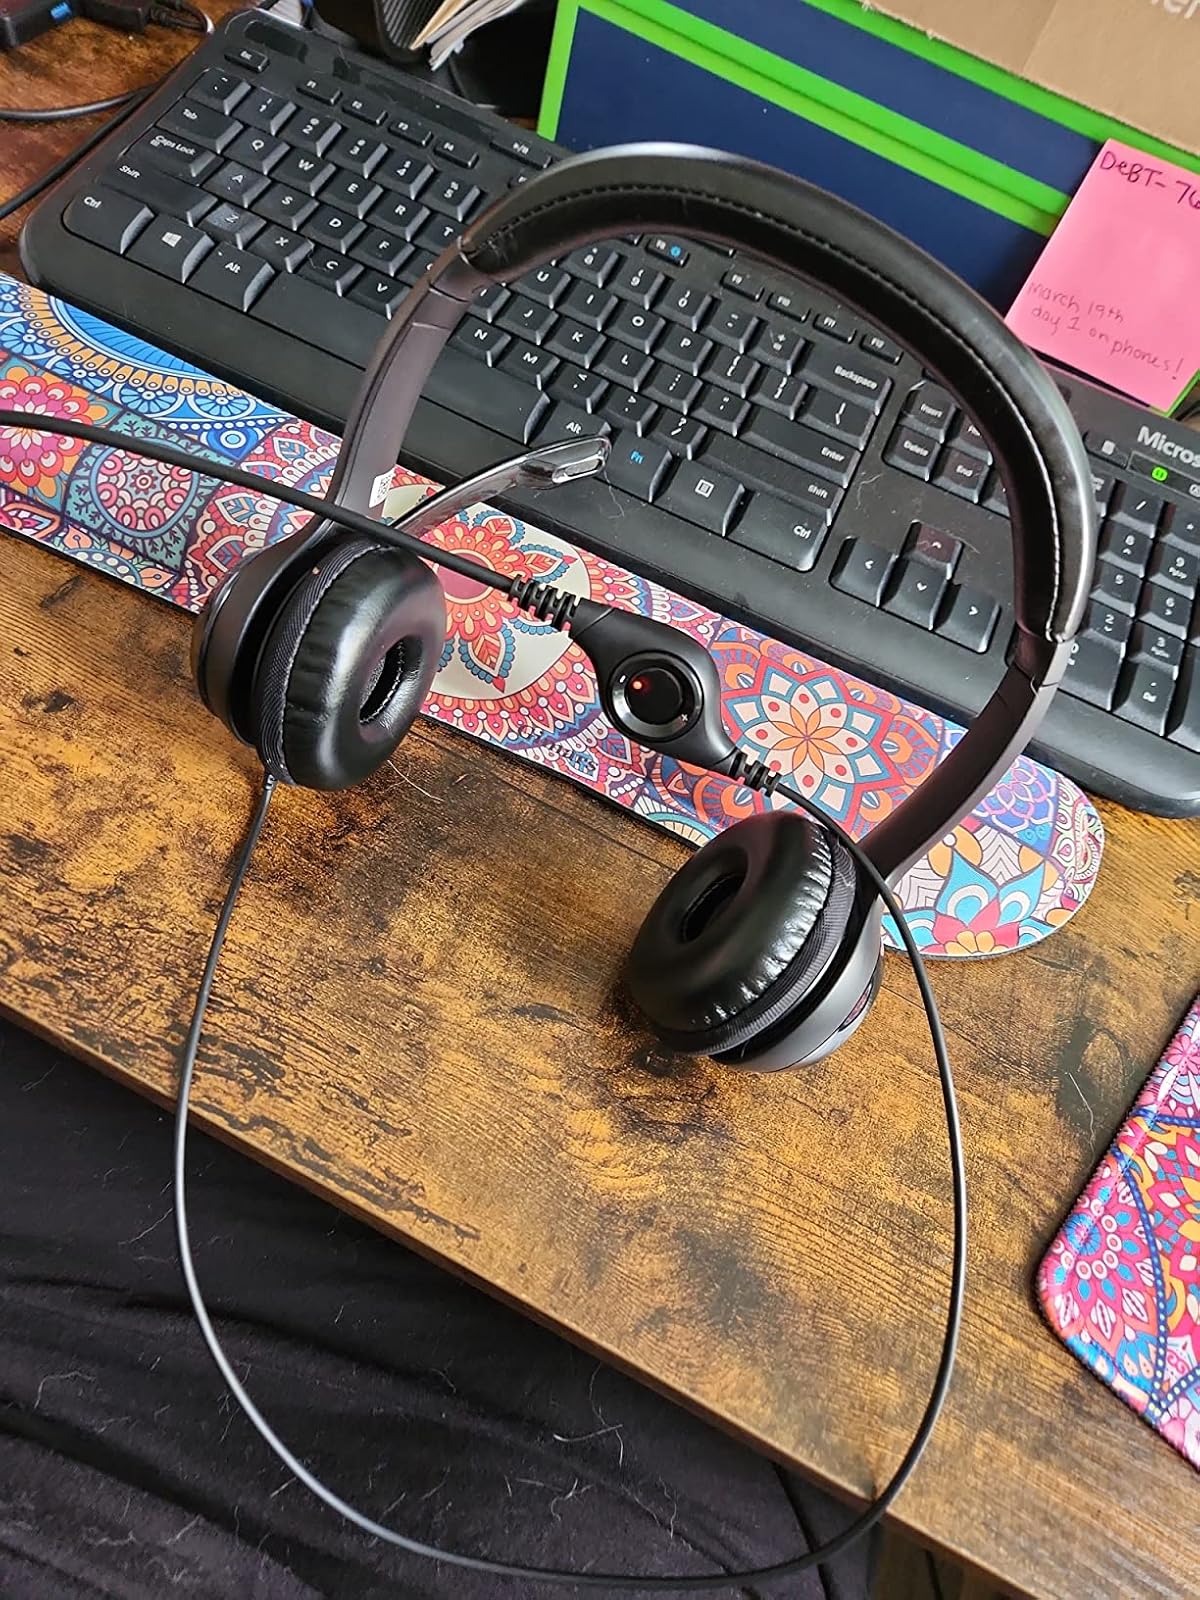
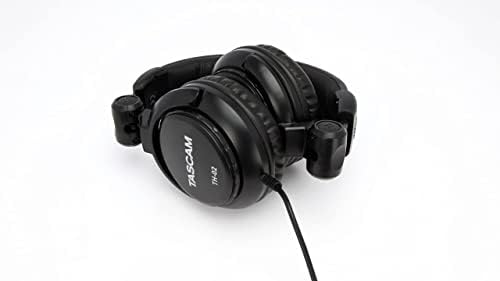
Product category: headphones
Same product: no